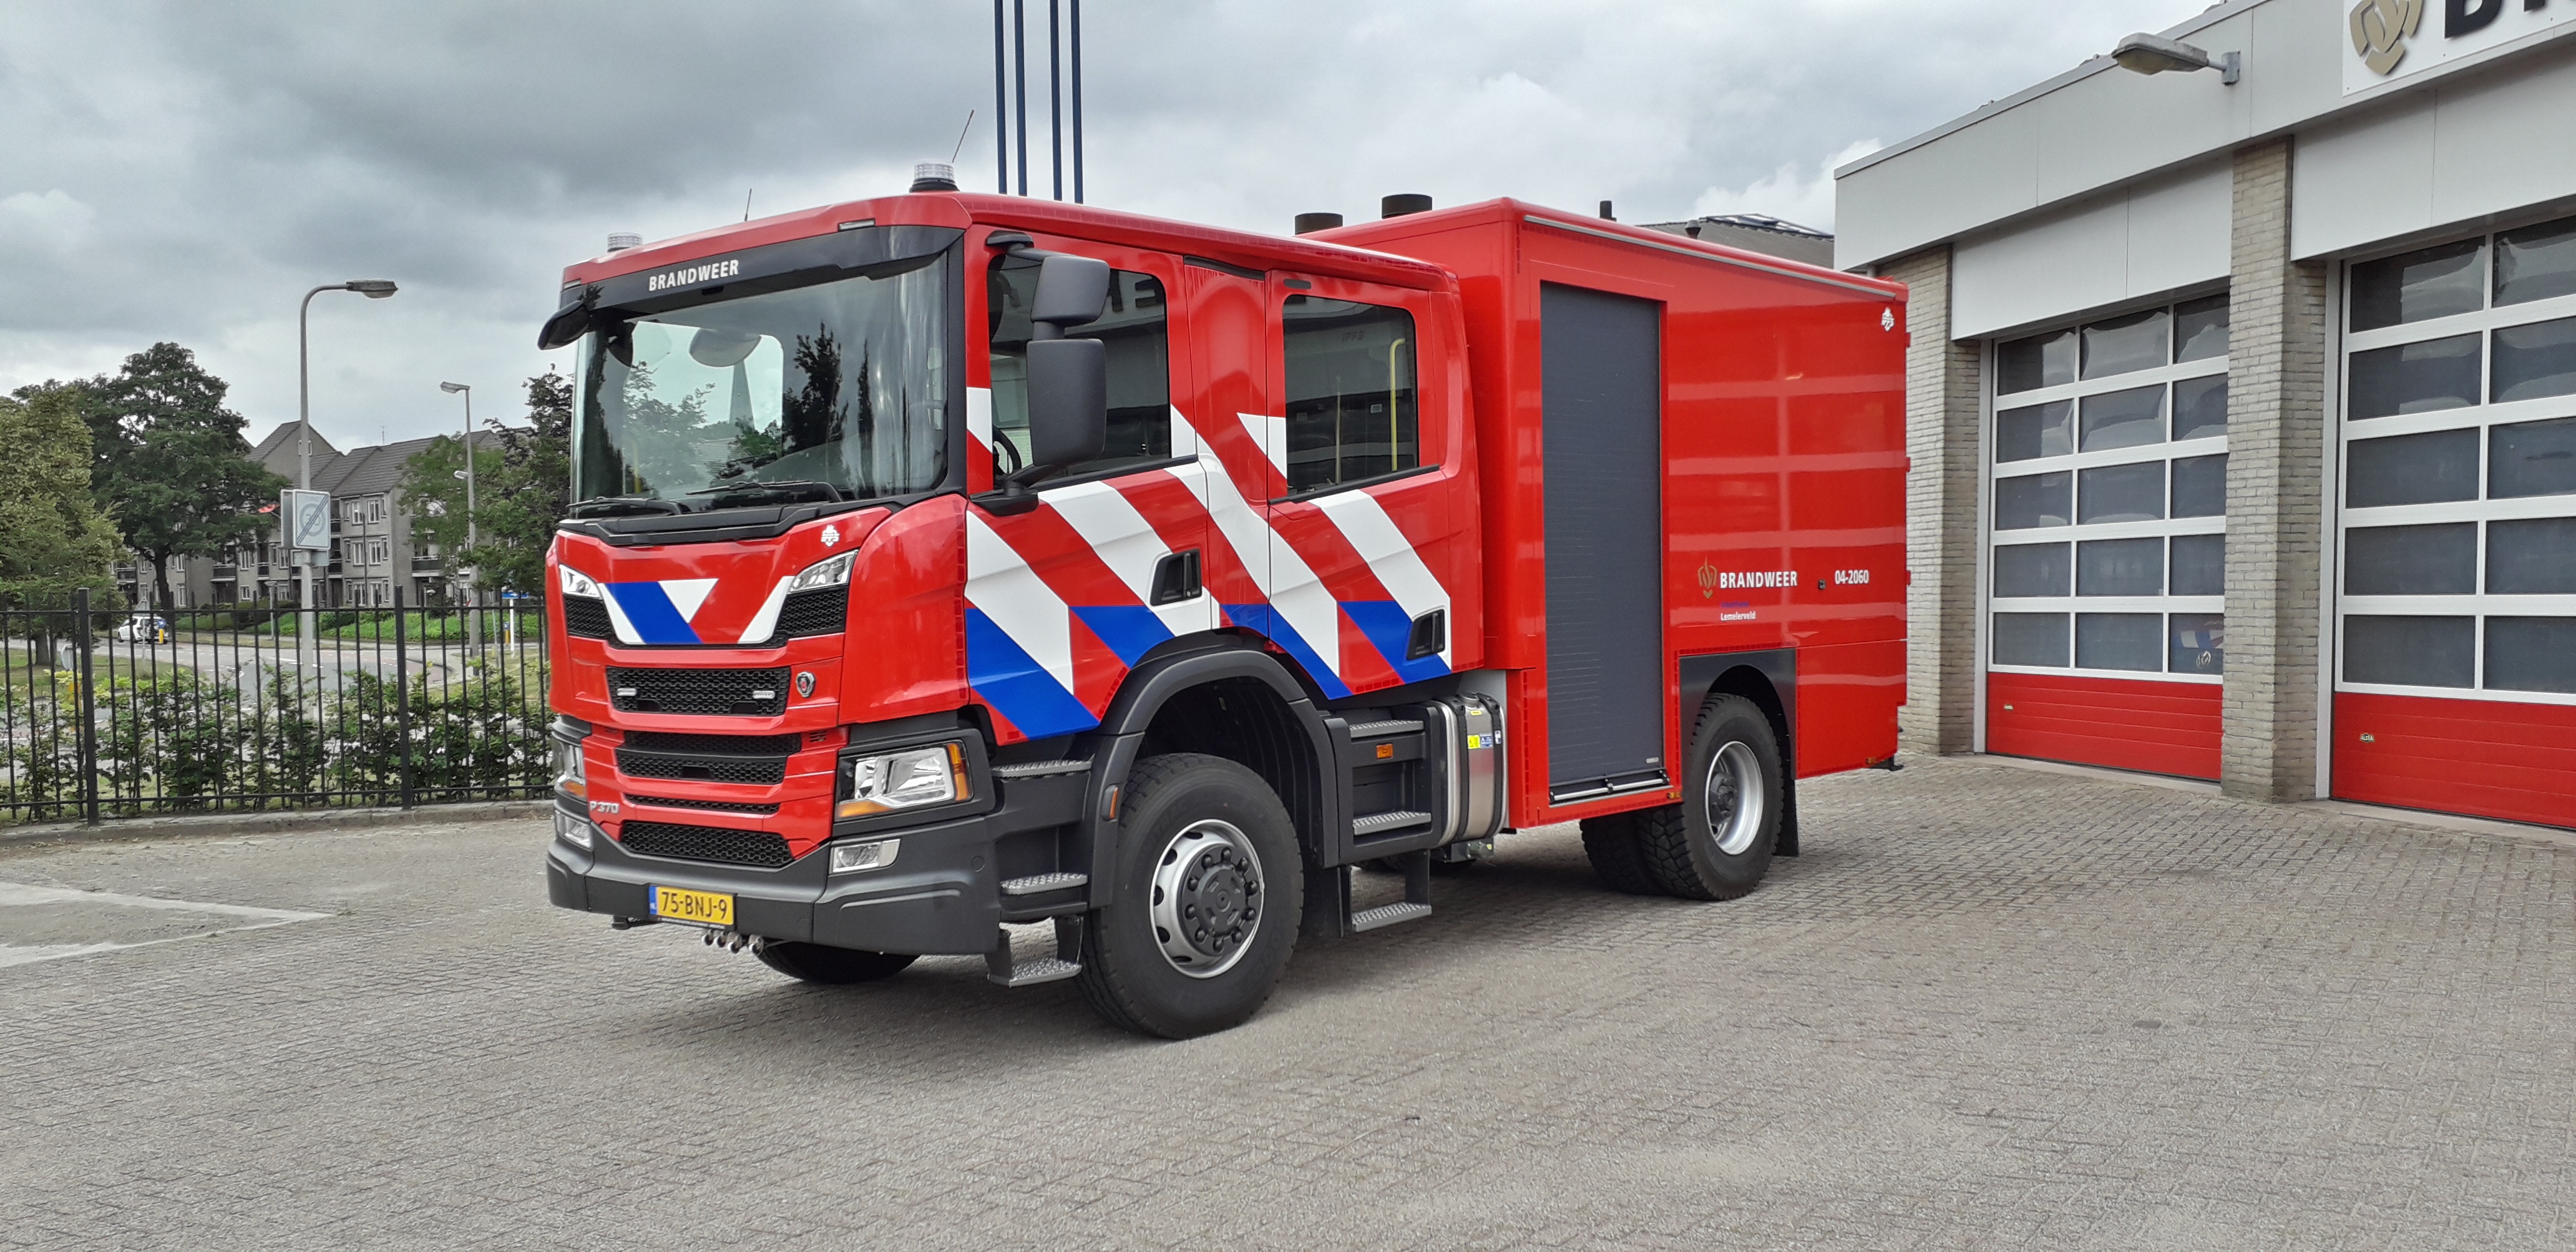
firetruck, land vehicle, vehicle, fire apparatus, fire department, emergency service, emergency vehicle, emergency, mode of transport, truck, transport, car, rescue, motor vehicle, snout, fire station, commercial vehicle, service, public utility, automotive wheel system, automotive exterior, building, auto part, wheel